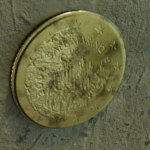
Coin value: 50cents
Country: sm
Edition: 50cen